Alfred the Great

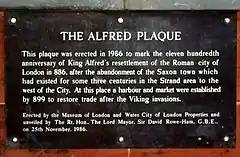
A plaque in the City of London noting the restoration of the Roman walled city by Alfred

In the seventh week after Easter (4–10 May 878), around Whitsuntide, Alfred rode to Egbert's Stone east of Selwood where he was met by "all the people of Somerset and of Wiltshire and of that part of Hampshire which is on this side of the sea (that is, west of Southampton Water), and they rejoiced to see him". Alfred's emergence from his marshland stronghold was part of a carefully planned offensive that entailed raising the fyrds of three shires. This meant not only that the king had retained the loyalty of ealdormen, royal reeves and king's thegns, who were charged with levying and leading these forces, but that they had maintained their positions of authority in these localities well enough to answer his summons to war. Alfred's actions also suggest a system of scouts and messengers.